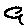
Label: 9